Bogufał II

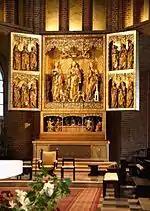
Altar in Cathedral of Poznań

His tenure saw the construction in 1262 of a new sanctuary in the Poznań Cathedral, and in 1253 new hospitals and churches.